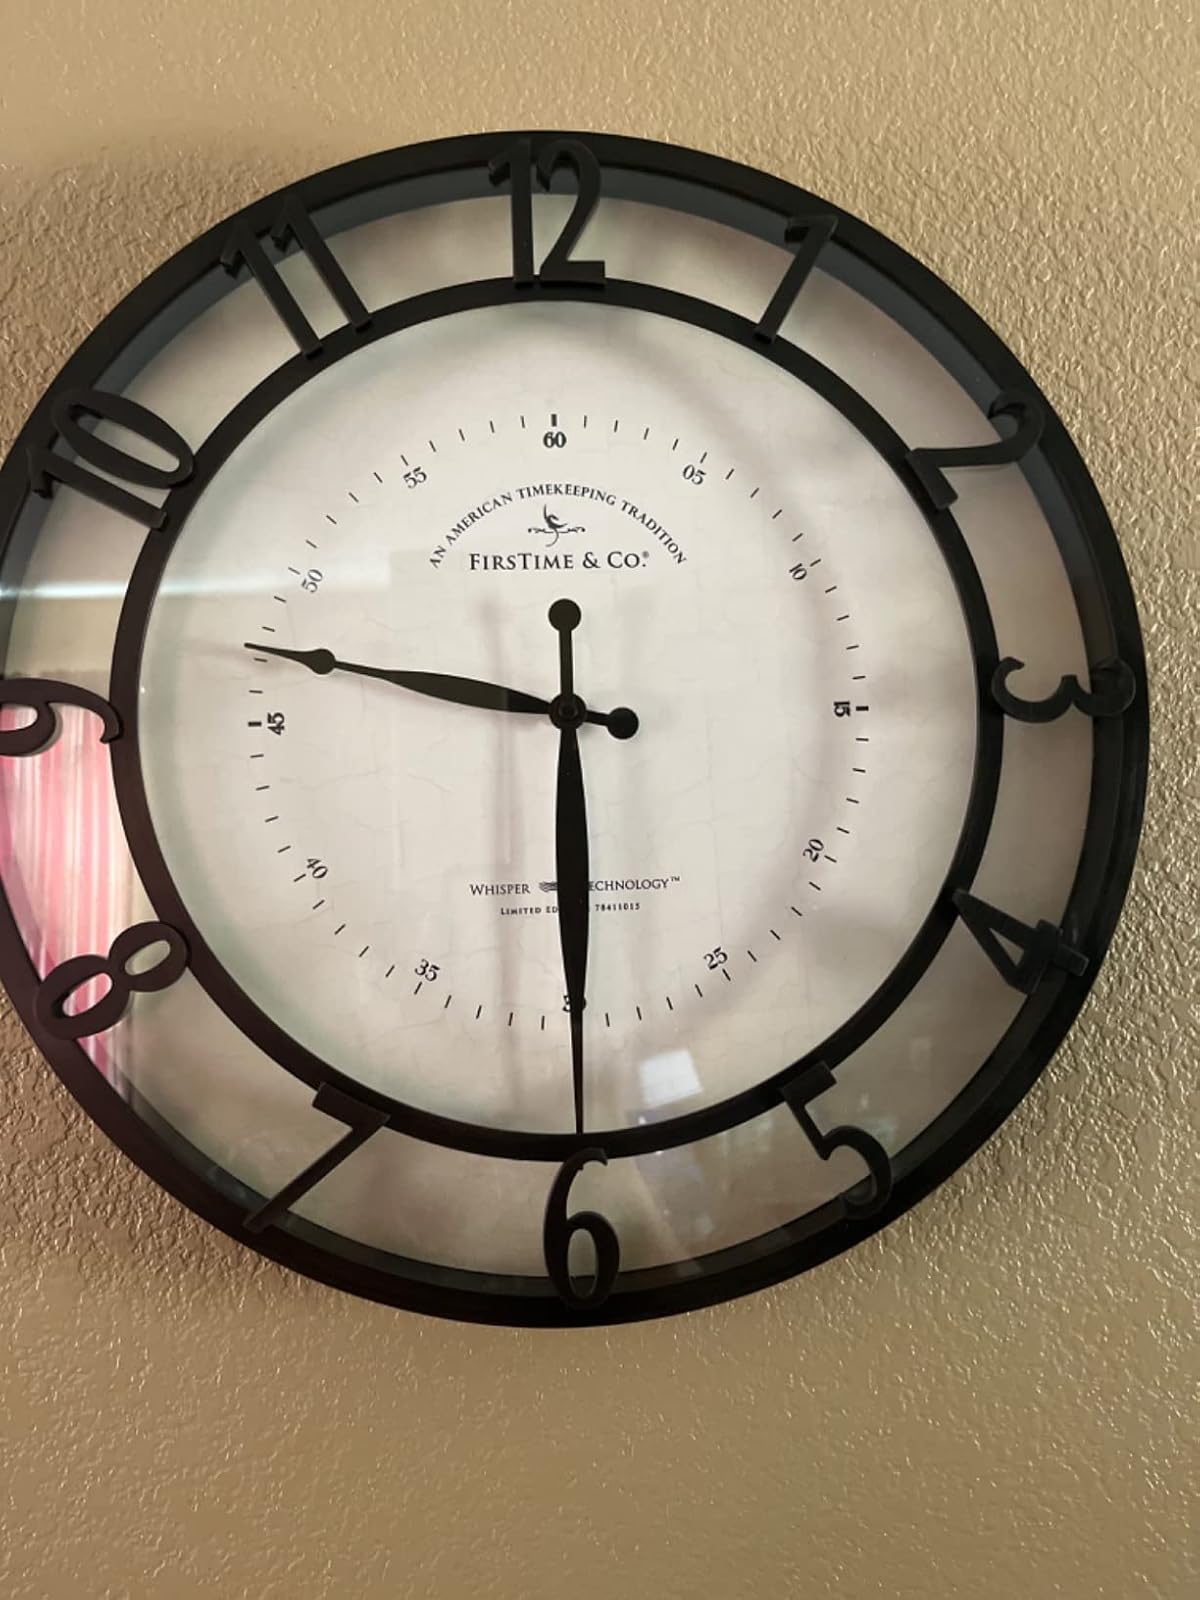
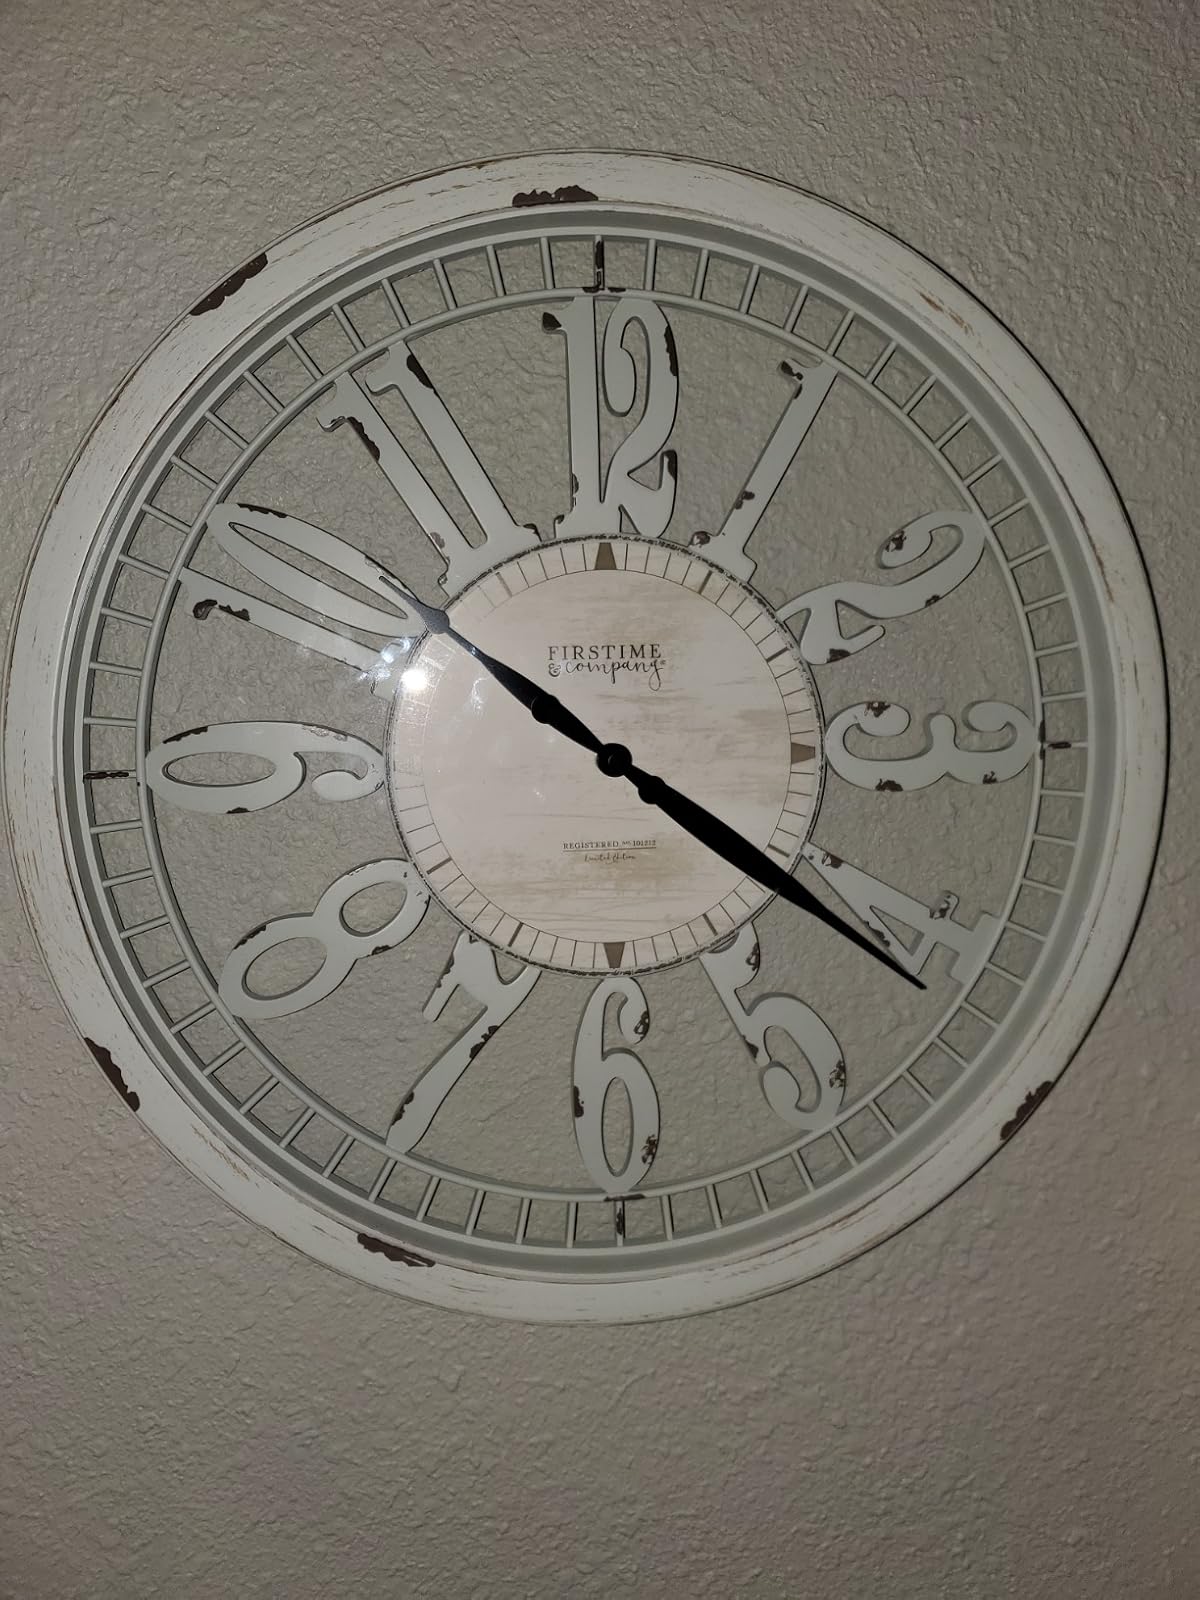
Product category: clock
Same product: no